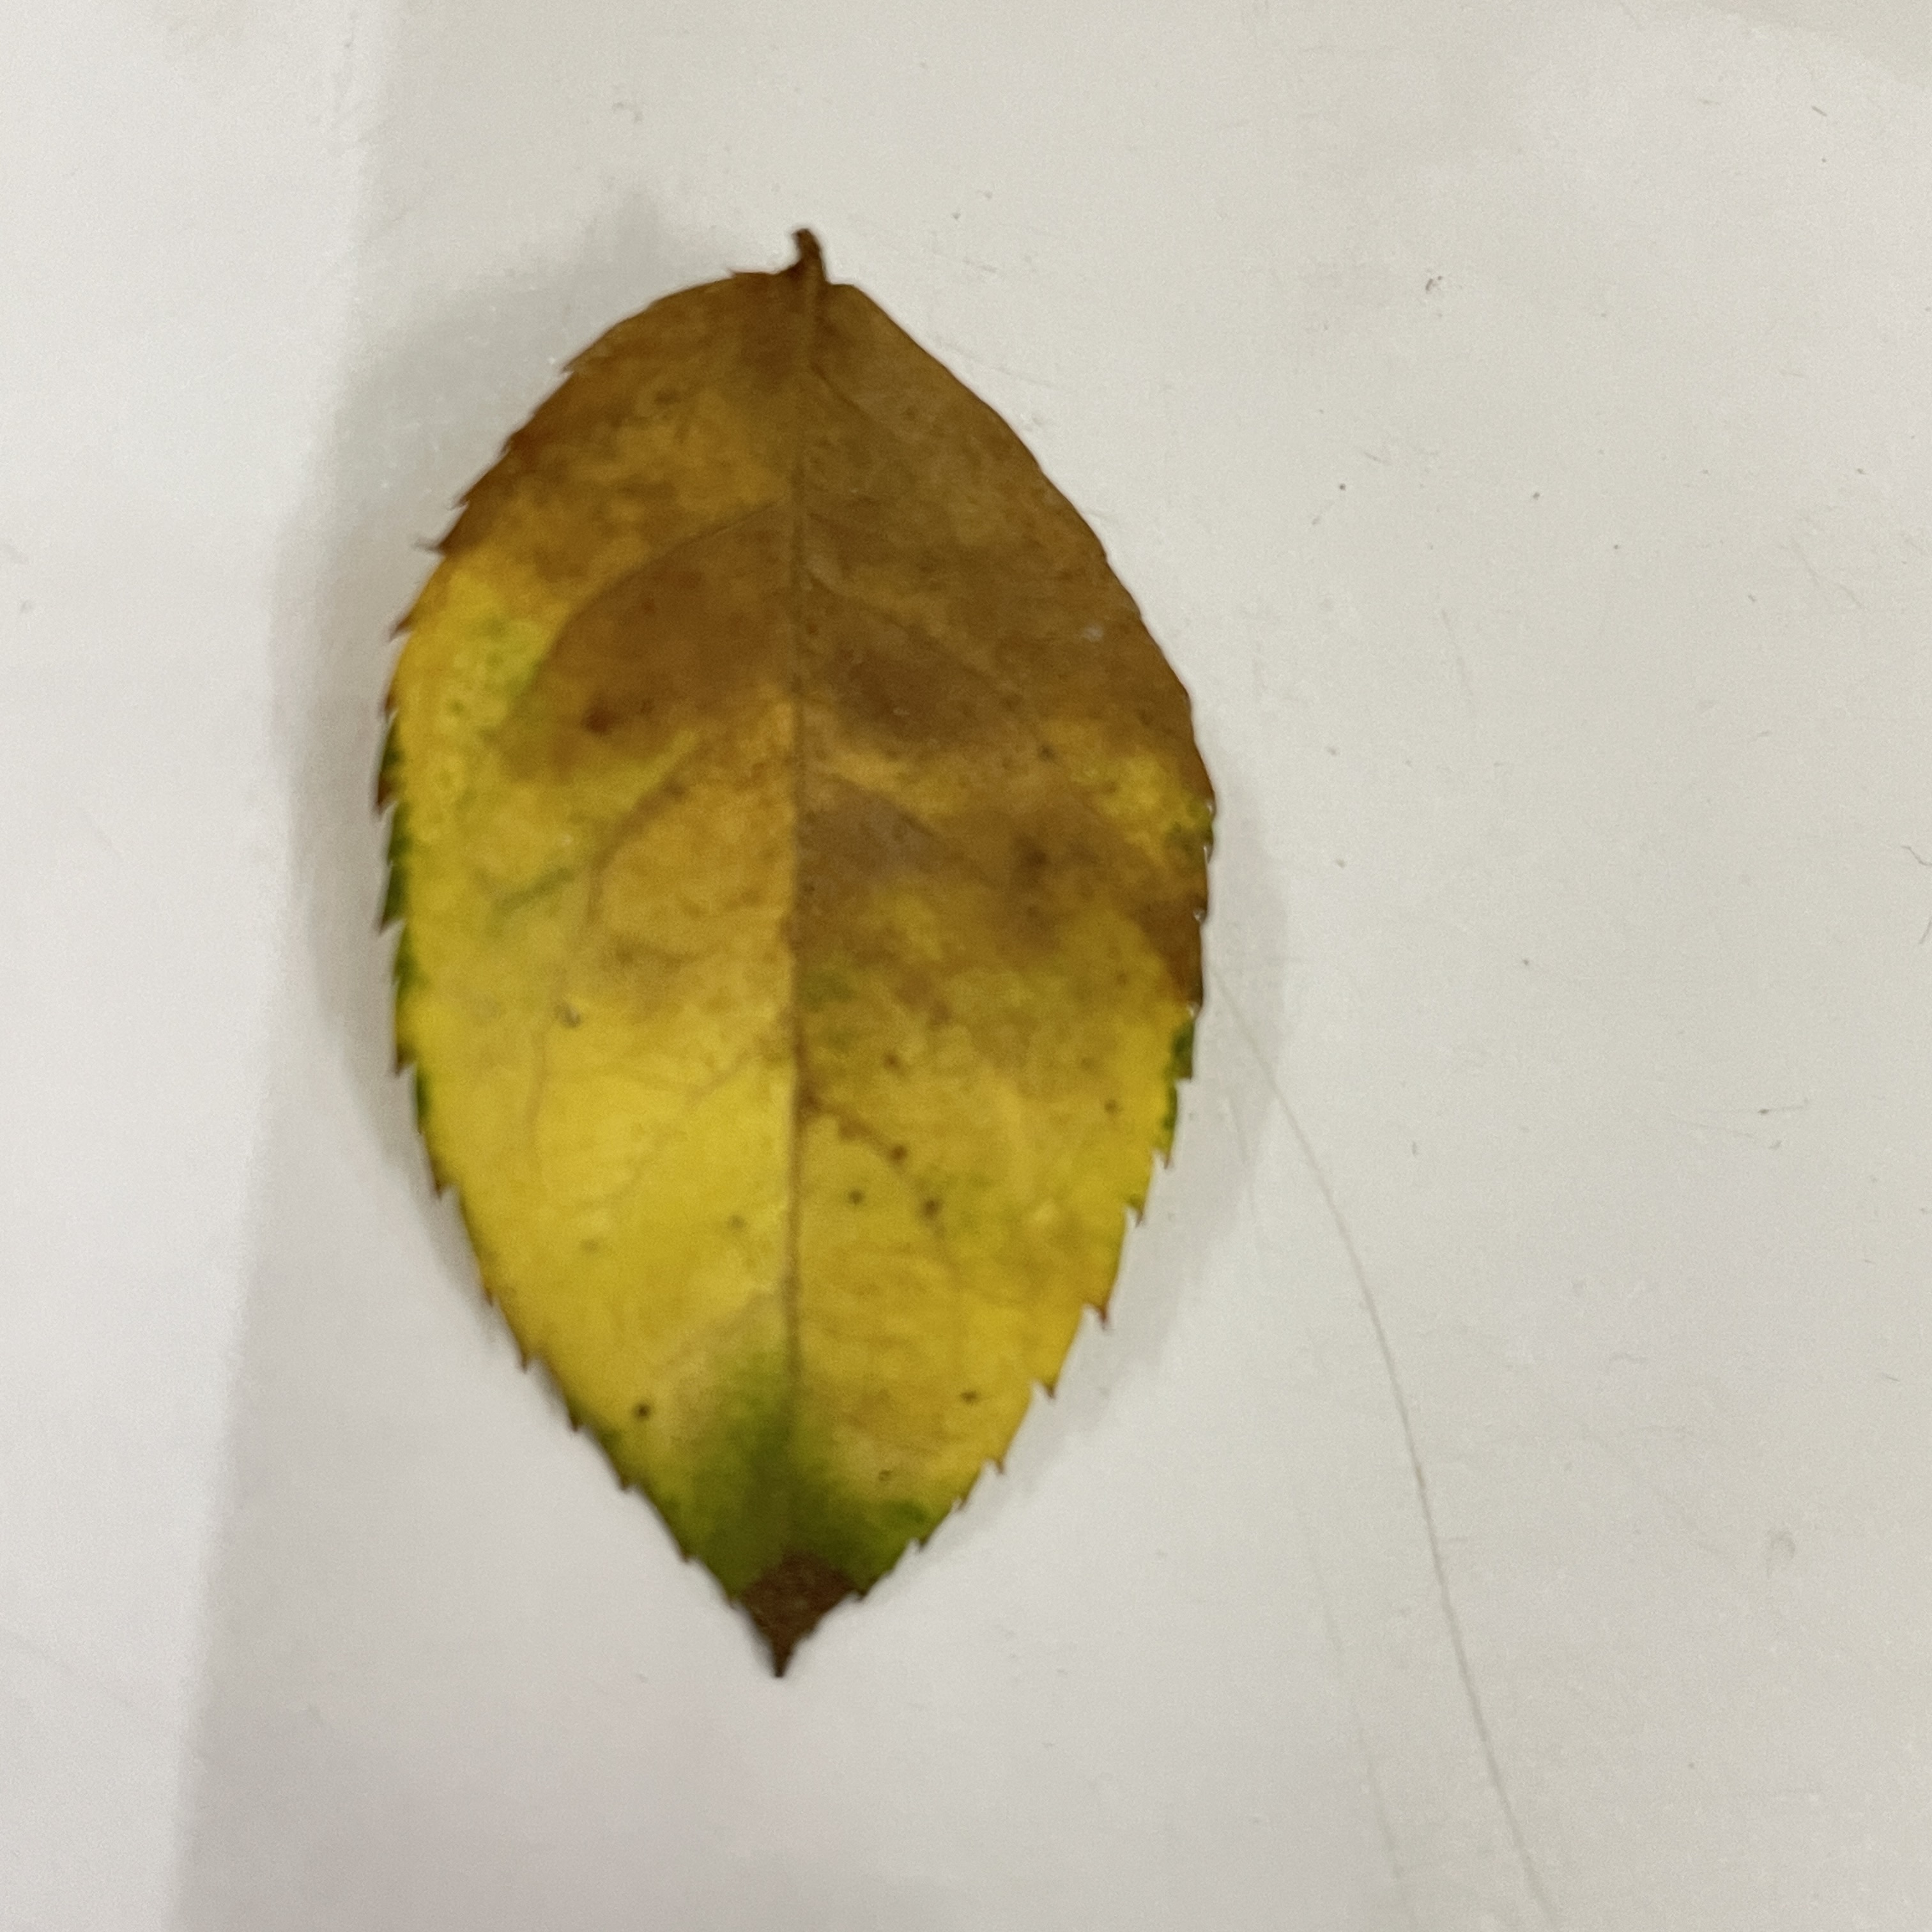
Label: Black Spot